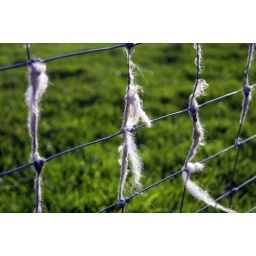
Taken off a mountain road in Wales. I think this was while getting to grips with depth of field!